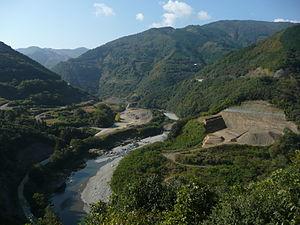
Le parc quasi national de Kyūshū Chūō Sanchi est un parc quasi national situé dans les préfectures de Kumamoto et de Miyazaki au Japon. Créé le 15 mai 1982, il s'étend sur une superficie de 270,96 km².